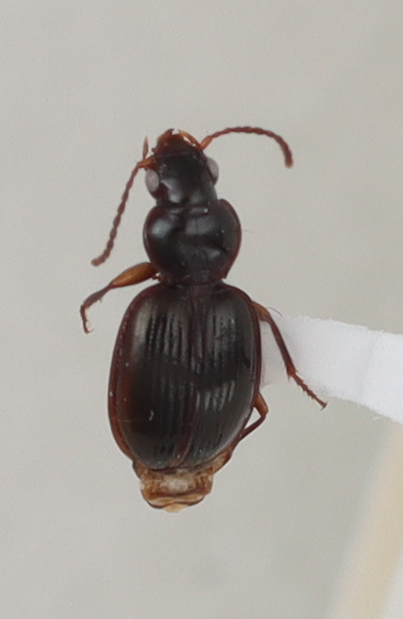
Scientific name: Mecyclothorax konanus
Plot: 14
Trap: E
Collected: 20200915